Sugar refinery

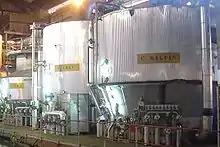
Vacuum pans

In 1859 Henry Tate (1819–1899) became a partner in a sugar refinery in Liverpool, which he soon came to control. In 1872 his company Henry Tate & Sons opened the Love Lane refinery in the same city. In 1878 it opened the Thames Refinery at Silvertown in East London. Abram Lyle (1820–) became an important ship owner. In 1865 he bought part of the Glebe Sugar Refinery, but left it again in 1872. In 1883 he opened the Plaistow Refinery in London, only 1.5 miles from the Thames Refinery. In 1921 the two companies merged to become Tate & Lyle, a company that refined about 50% of the UK's sugar.